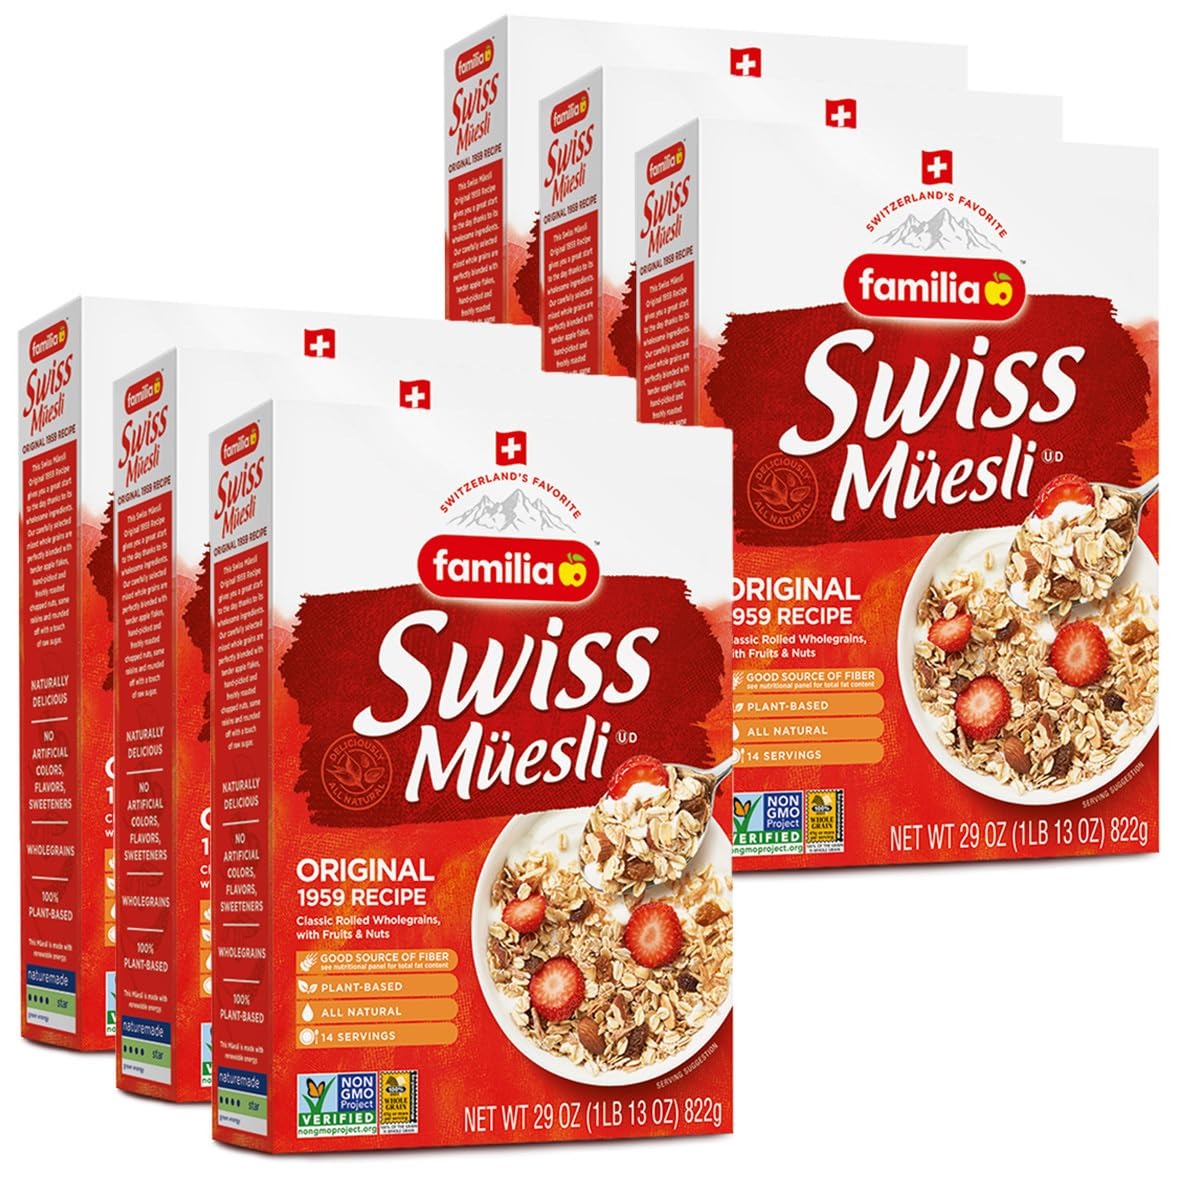
Item Name: Familia Swiss Muesli Cereal, Original Recipe with Fruit and Nuts - Enjoy Hot, Cold or as Overnight Oats, 29 oz (Pack of 6)
Bullet Point 1: SWISS MUESLI: Enjoy the original Swiss Müesli cereal for a healthy breakfast or snack. It's the perfect blend of rolled oats, apple flakes, wheat flakes, raisins, hazelnuts and roasted almonds. Eat with milk or yogurt for a quick bowl of goodness, and try adding some muesli cereal to smoothies, muffins or granola bars for healthy, nourishing snacks.
Bullet Point 2: TRY IT THE SWISS WAY: Produced in the picturesque Swiss mountains- the true birthplace of muesli, Familia Müesli is perfect for making your own ‘Birchermüesli’. Dr. Bircher-Benner, a Swiss physician, was the originator of muesli, combining nuts, grated apple and other fresh fruit with oats, and soaking the muesli in milk or yogurt overnight to produce a wholesome, nutritious dish with a creamy soft texture. #SwissMuesli #makeitdelicious
Bullet Point 3: BOOST YOUR BREAKFAST: Start your day right with a hearty mix of high-quality whole grains, delicious fruit flakes and house-roasted nuts. With 8g of fiber and 10g of protein per 100g, our Swiss Müesli cereal will keep you full and power you with energy for the day.
Bullet Point 4: GOOD FOR YOU AND THE PLANET TOO: From our recycled cardboard box, to the cereal inside our climate-neutral plastic bags, every part of Familia is working towards becoming climate positive. Our Müesli cereals are made using 100% whole grains. They are vegan, Kosher (certified OU-D) and are third party verified as non-GMO.
Bullet Point 5: FAMILIA: #MuesliLove We live for Müesli. But not just any muesli- Familia is the world’s first Müesli company - and it’s best! For over 60 years, Familia has been producing healthy cereals for the whole family, using premium quality natural ingredients and gentle manufacturing processes. Check out our variety of low-fat, no-added sugar, or gluten free Swiss Müeslis and granolas.
Value: 174.0
Unit: Ounce

Price: 10.1